Royal Quest (2019)

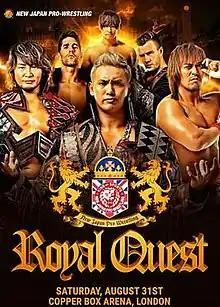
Promotional poster featuring Kota Ibushi, Zack Sabre Jr., Will Ospreay, Hiroshi Tanahashi, Kazuchika Okada and Tetsuya Naito

Royal Quest was a professional wrestling pay-per-view event produced by New Japan Pro-Wrestling (NJPW). It was the inaugural Royal Quest event and took place on 31 August 2019 at the Copper Box Arena in London, England and was streamed live on FITE TV. It was the first-ever event independently promoted by NJPW in the United Kingdom.